Sky position (RA, Dec in degrees): 197.354, 22.605
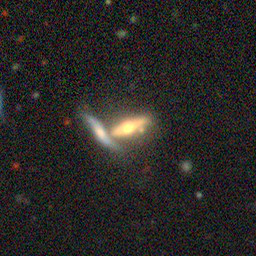
Galaxy morphology: Merging Galaxies